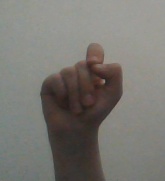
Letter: fa